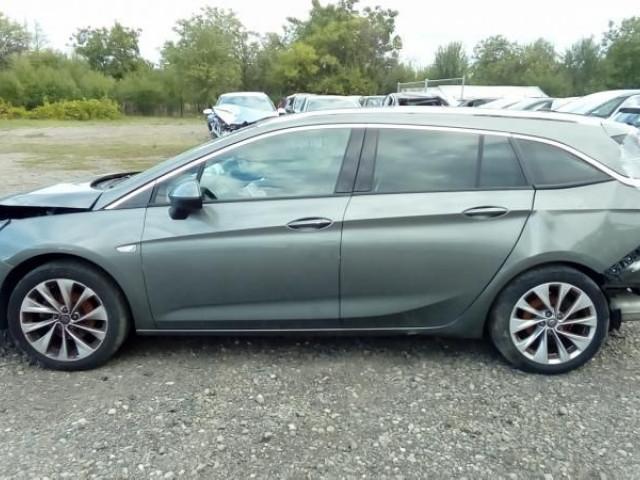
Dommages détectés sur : capot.
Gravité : mineur